Radetzky March

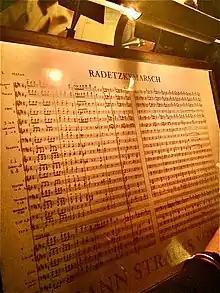
"Radetzky March"'s musical notes in Vienna, Austria

Along with the "The Blue Danube" waltz by Johann Strauss Jr., the piece became an unofficial Austrian national anthem. In 1932 Joseph Roth published his novel "Radetzky March", chronicling the decline and fall of the Austro-Hungarian Empire. Today, the theme is used in numerous promotional jingles and at major sporting events, in particular at football matches of the Austria national team. Since 1896, the "Radetzky March" has been the official presentation march of the Chilean Army's Military School of the Liberator Bernardo O'Higgins and the Paraguayan Army's Marshall Francisco Solano López Military Academy. The 1st The Queen's Dragoon Guards of the United Kingdom adopted the "Radetzky March" as its regimental quick march.